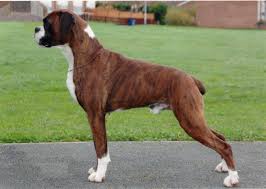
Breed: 225-n000082-boxer